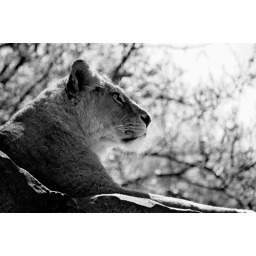
Photo of a Lioness at Blackpool Zoo in black and white